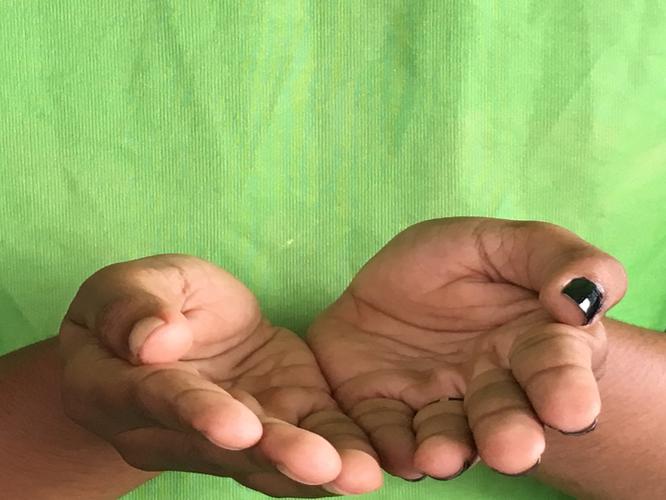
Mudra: Pushpaputa
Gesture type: double_hand